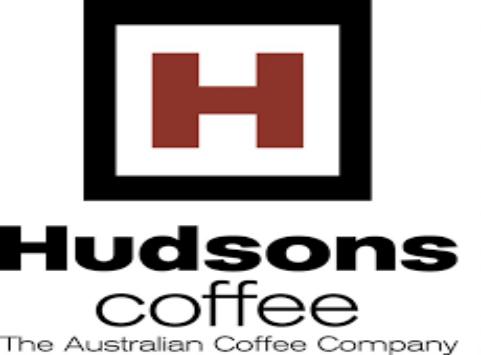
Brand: Hudsons Coffee-1
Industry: Food